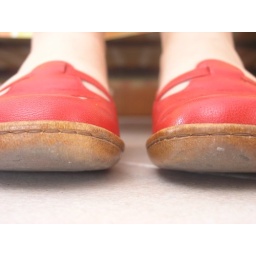
attesa in scarpe rosse - waiting in red shoes